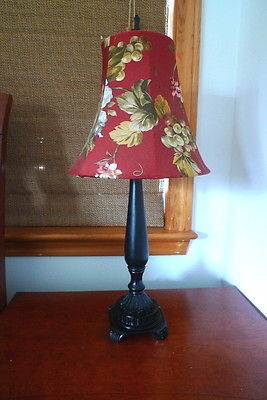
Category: lamp